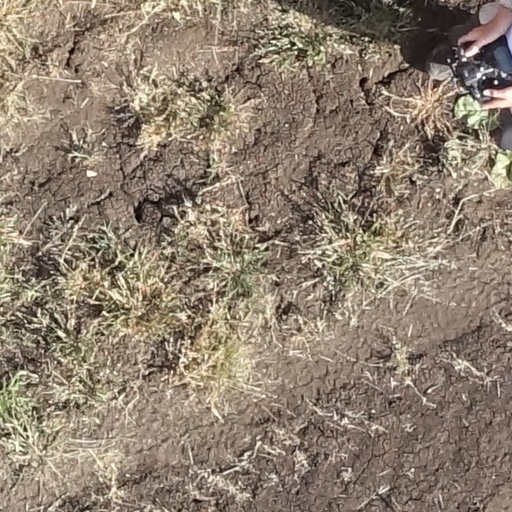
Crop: sorghum